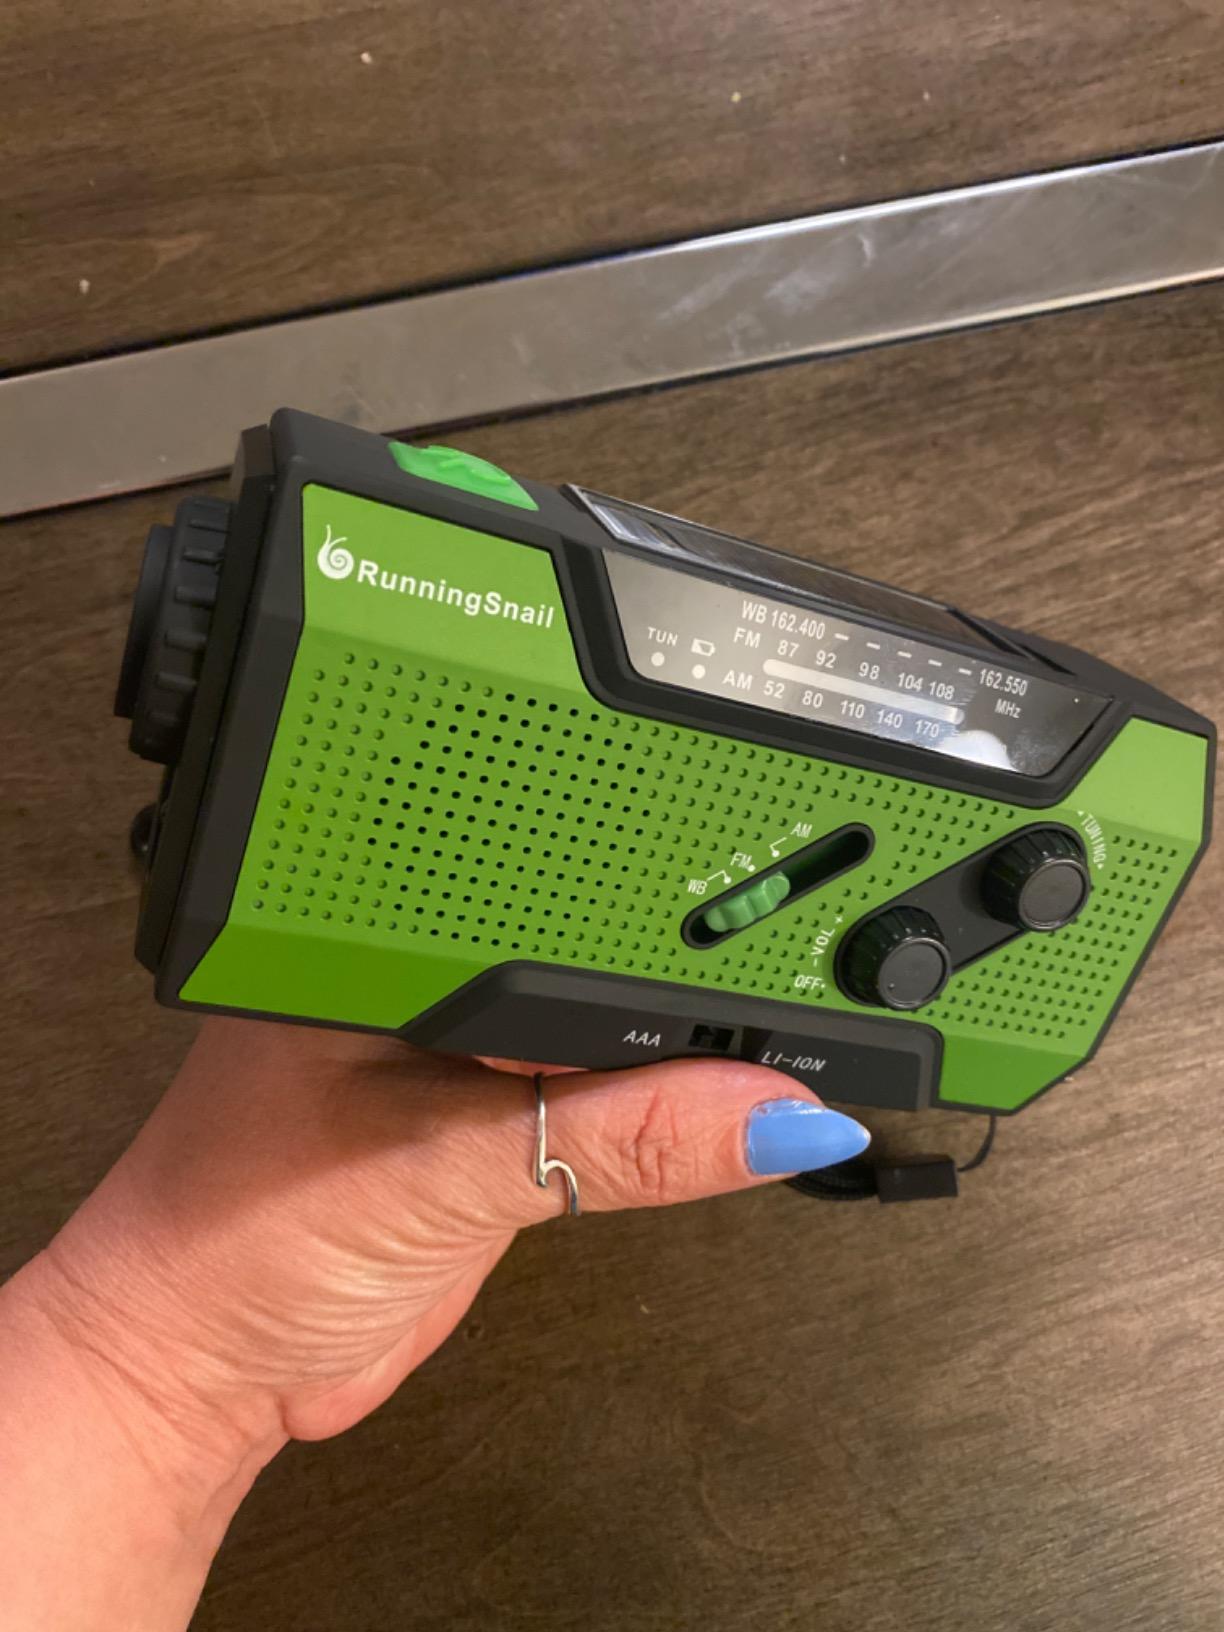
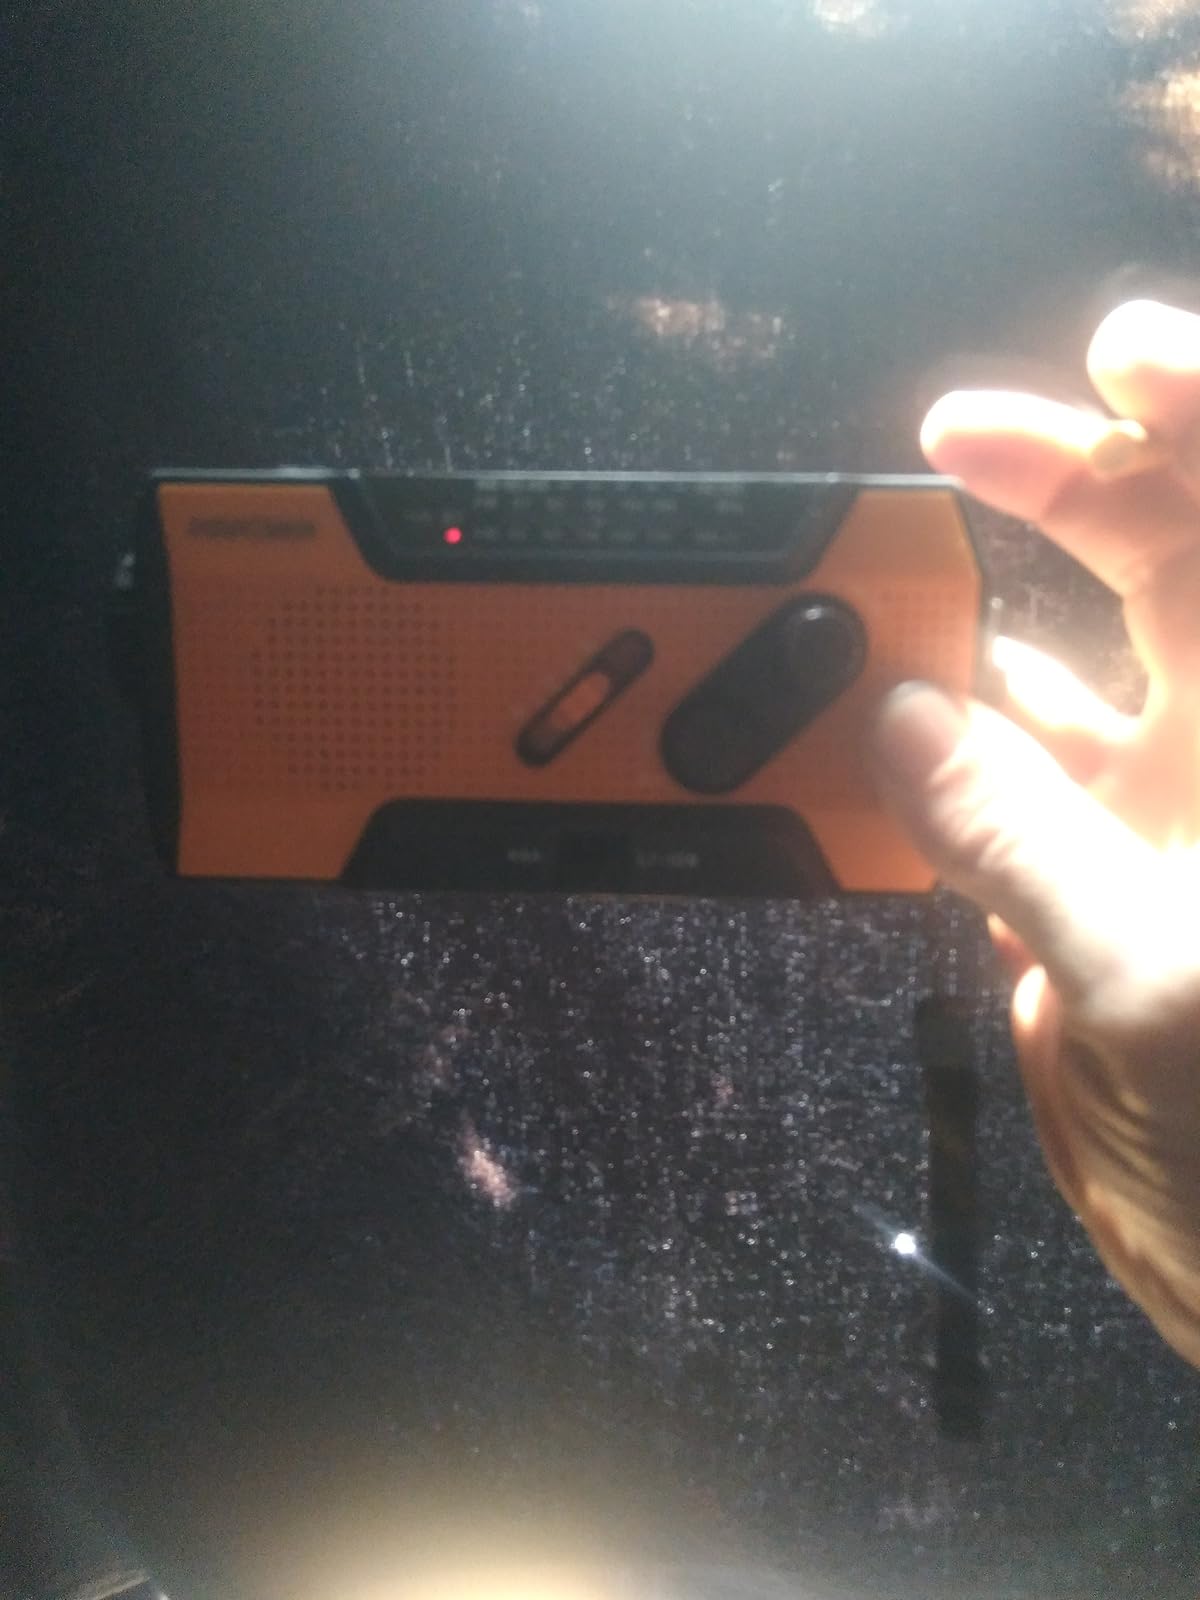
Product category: radio
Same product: no